PUBG Mobile

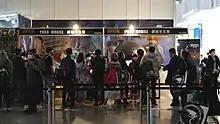
PUBG Mobile booth at Taipei International Video Game Show in 2021

The game supports several e-sport leagues and tournaments. Each major region has a PUBG Mobile Club Open (PMCO) and players compete in their respective regions until later tournaments. Only 32 teams can qualify out of the many teams that signed up. This phase is known as the PMCO group stage, where the 32 teams are divided into four groups of eight. PMCO in Indonesia was held in 2017 for the first time, and the winner of the tournament was Fabyo and his team. Once the group stages have elapsed, the finals are hosted where the top 16 teams play. From here, the teams compete to make it to a higher level of competition known as the PUBG Mobile Pro League (PMPL). Later, eSports grew a lot in various countries including India, China, Indonesia, and many more, giving opportunities to many potential players.